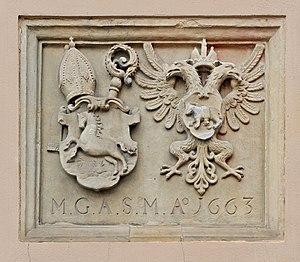
Luxembourg-ville, place de Clairefontain, façade latérale de l'hôtel Saint-Maximin, qui héberge le ministère des affaires étrangères. Lëtzebuergesch: Stad Lëtzebuerg, Clairefontaine-Plaz, Wopesteen um Gebai vum Ausseministère (Sankt Maximäin).